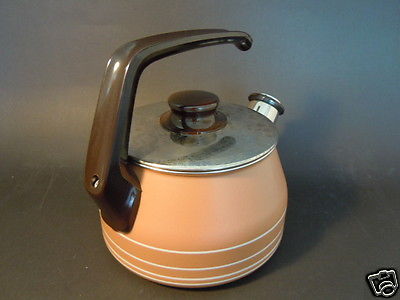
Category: kettle